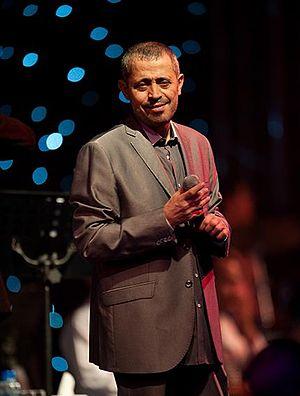
George Wassouf, né le 23 décembre 1961 à Kafroun, est un chanteur syrien. Il se produit dans plusieurs pays.